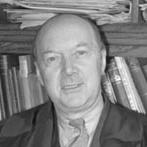
Age: 61